Polyring forming processes

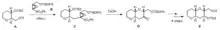
Fig. 3: Mori's iterative polypyran synthesis

Mori and co-workers have developed a short iterative strategy for the synthesis of polypyran domains in natural products (Fig. 3). This strategy is also based on epoxide ring-opening reactions and consists totally 6 steps in each iterative cycle. The epoxide is installed using oxiranyl anions generated from reacting epoxide B with strong base such as n-butyllithium. Treating the product C with acid afforded the desired ring product which can be further converted to the next precursor D in four steps.